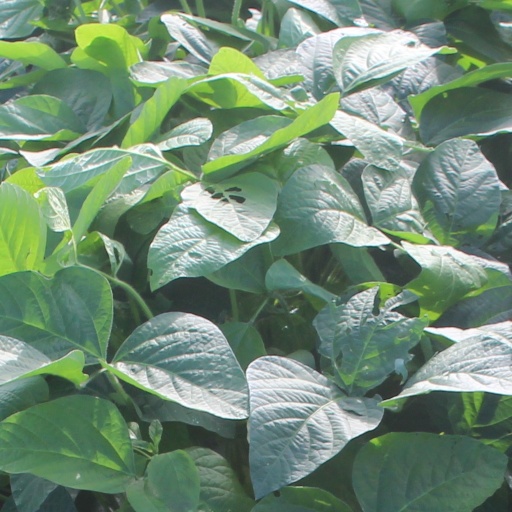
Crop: soybean